Jamboo

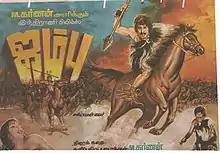
Film poster

Jamboo is 1980 Indian Tamil-language action adventure film, co-written, directed and produced by M. Karnan from a story by Maa. Ra. The film stars Jaishankar, leading an ensemble cast that includes Major Sundarrajan, S. A. Ashokan, Thengai Srinivasan, M. R. R. Vasu, Manorama and Jayamala. It was released on 15 January 1980.